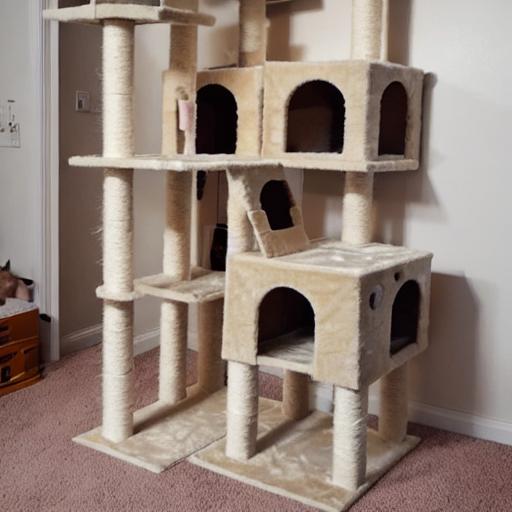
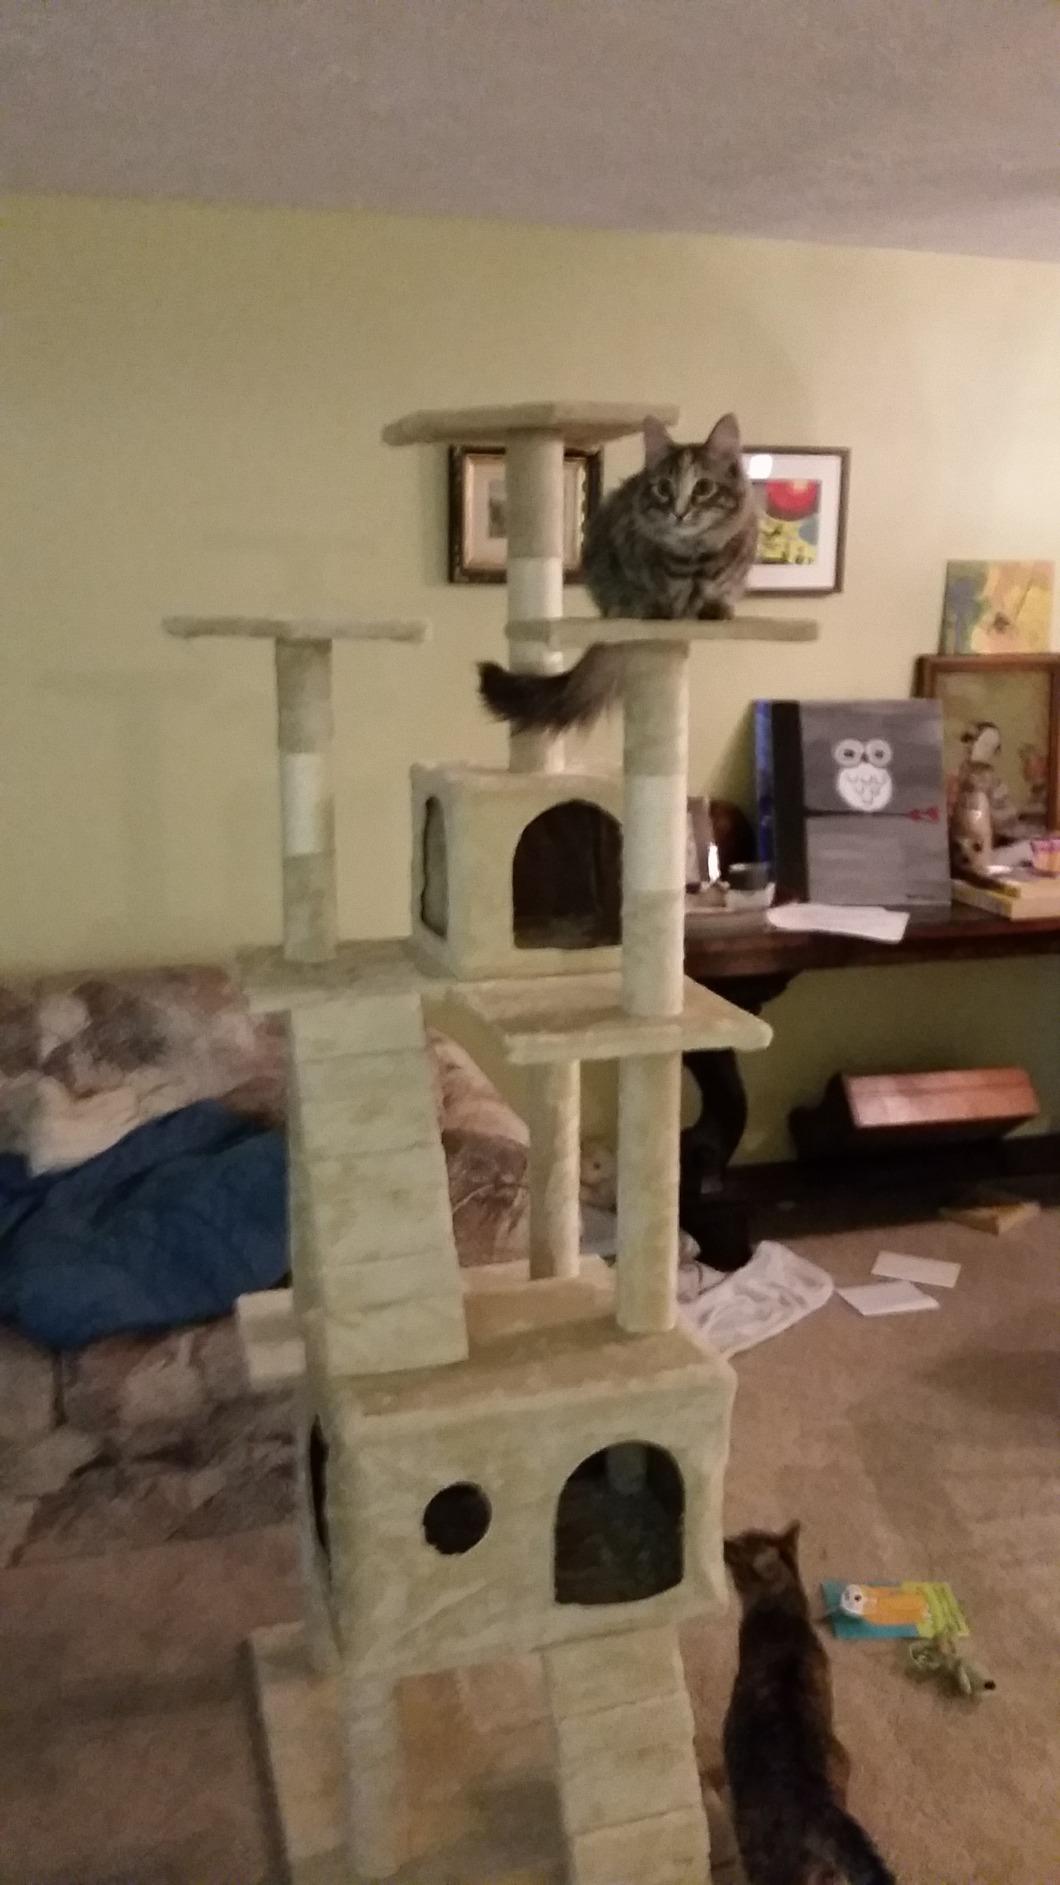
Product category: items_cat tree
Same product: no